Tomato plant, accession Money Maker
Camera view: tilt-top (135 deg); turntable rotation: 240 degrees
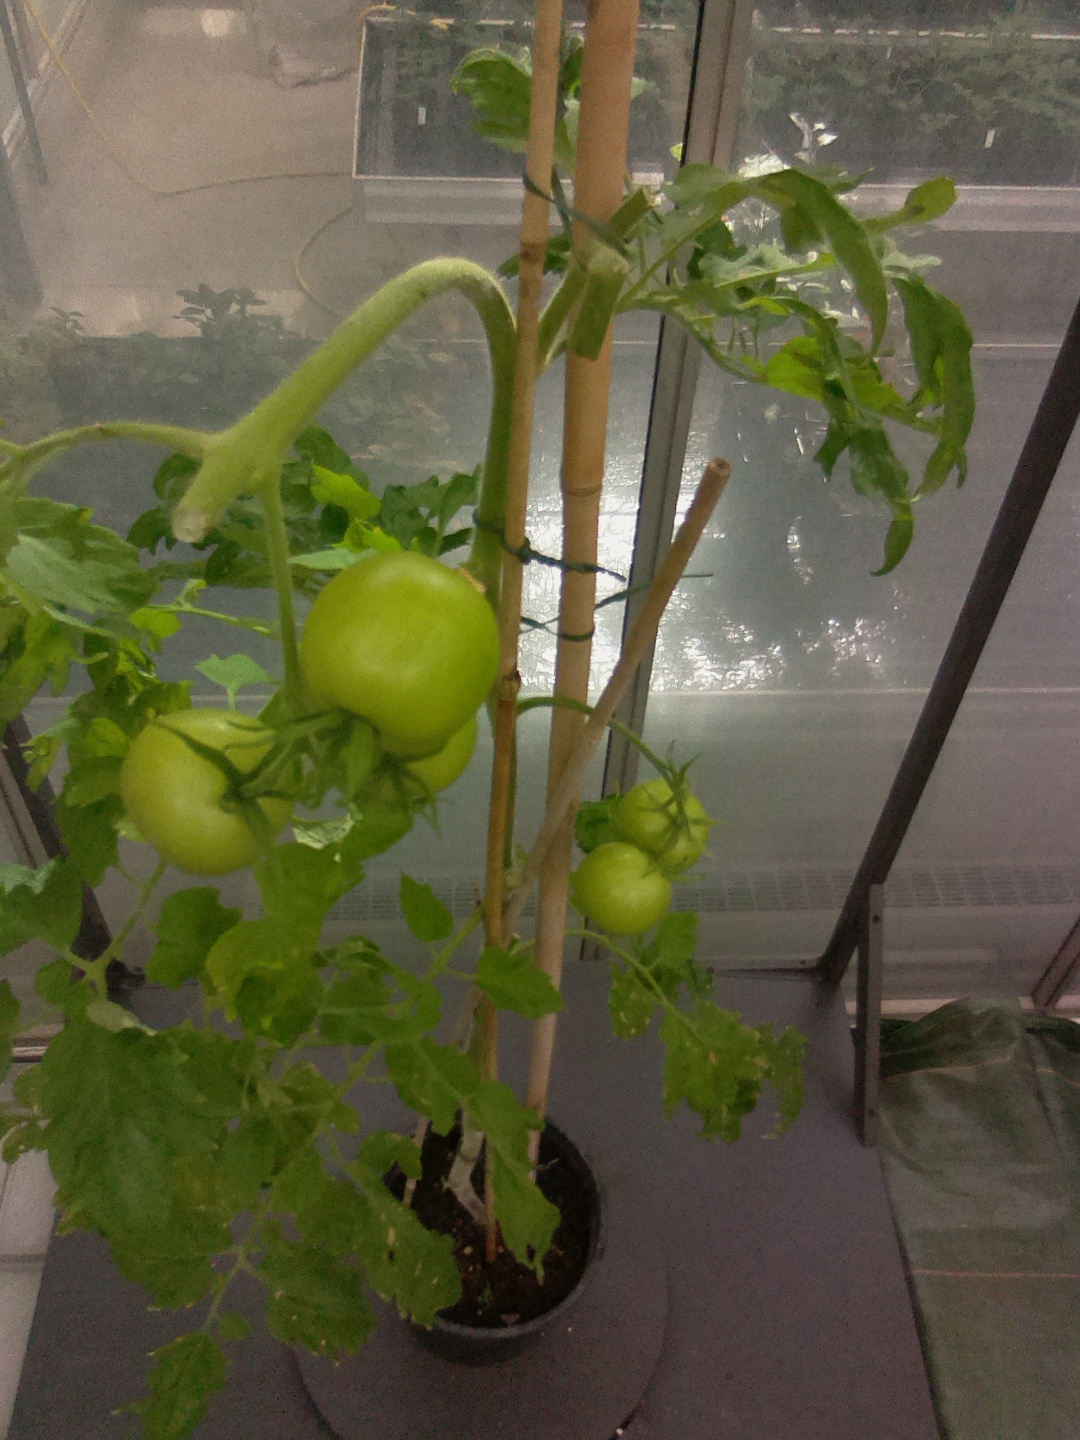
BBCH growth stage 77: 70%-80% of final fruit size